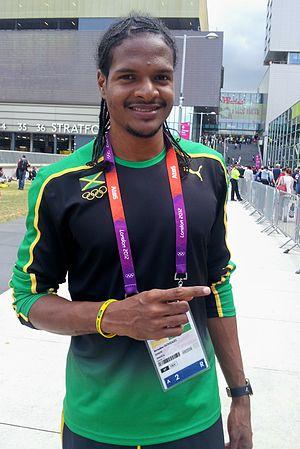
Jermaine Gonzales est un athlète jamaïcain spécialiste du 400 mètres.